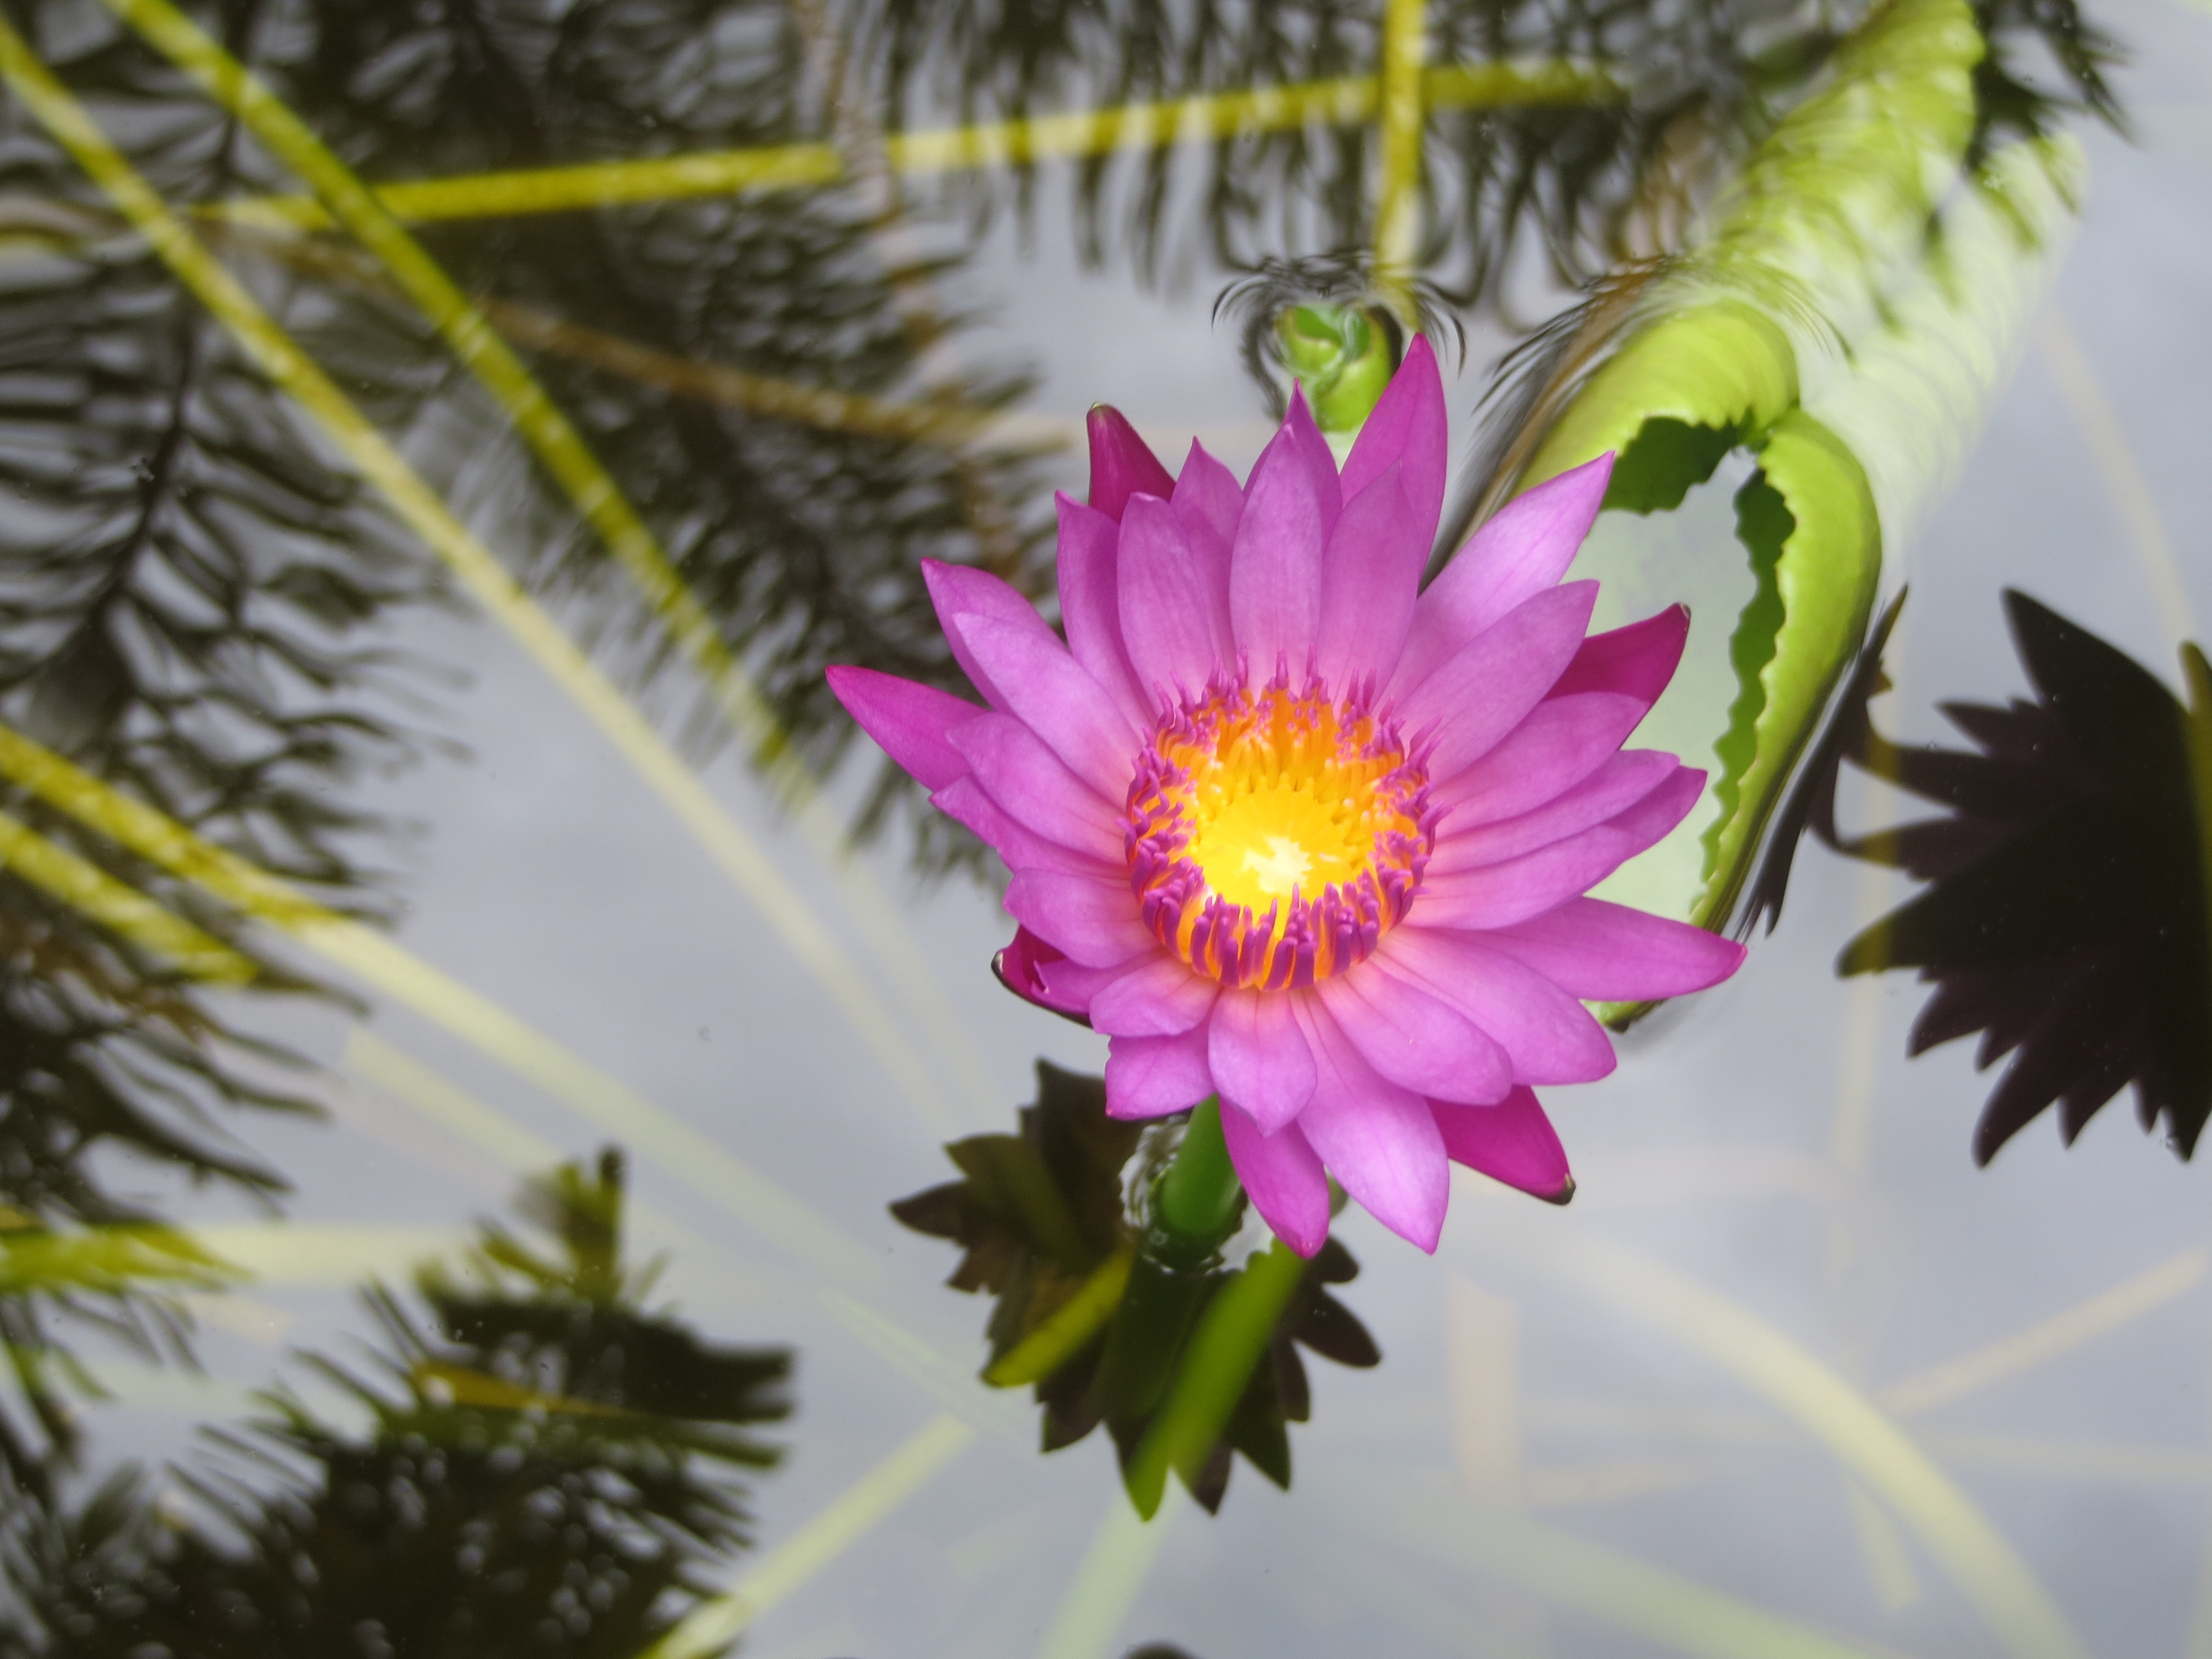
blossom, plant, flower, petal, botany, flora, water lily, lotus, lily, floristry, macro photography, lotus blossom, flowering plant, daisy family, land plant